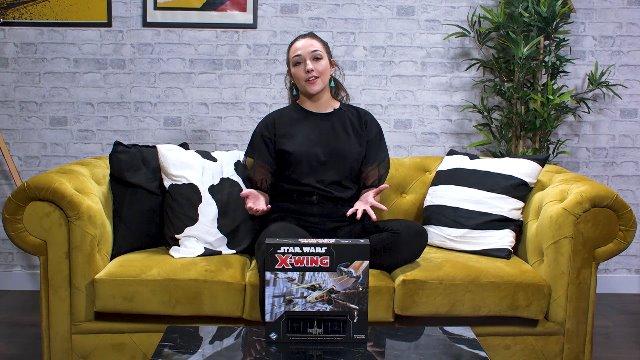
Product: X-Wing 2ND Ed: Vulture-Class Droid Fight
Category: Toys & Games | Games & Accessories | Board Games
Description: Begin building your own SWARM of menacing Droids with a vulture-class Droid fighter miniature.
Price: $14.99
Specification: ProductDimensions:7x3.6x2.8inches|ItemWeight:0.64ounces|ShippingWeight:0.64ounces(Viewshippingratesandpolicies)|ASIN:B07N1JDPVC|Itemmodelnumber:FFGSWZ31|Manufacturerrecommendedage:10yearsandup